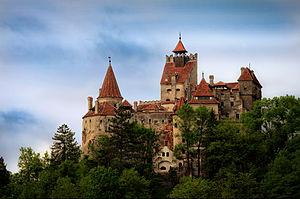
Le château de Bran près de Brașov en Transylvanie non loin de la limite avec la Valachie est un monument historique classé et un lieu touristique de Roumanie.
La mythologie roumaine est un exemple de mythologie païenne. Elle inclut de nombreux concepts très anciens, développés par les peuples des territoires roumains au cours des siècles.
Brașov est une ville du centre de la Roumanie, à la courbure des Carpates, ayant le statut de municipe. Elle est le chef-lieu du județ de Brașov.
Les expressions noblesse roumaine ou aristocratie roumaine désignent l'ensemble des personnes faisant partie des classes privilégiées, détentrices de la terre et de franchises spécifiques appelées jus valachicum, initialement d'origine roumaine et de confession orthodoxe, ayant gouverné les « valachies » essentiellement dans les trois principautés où vivaient les roumanophones, à savoir la Transylvanie, la Valachie et la Moldavie.